Charlie Brown and Franz Stigler incident

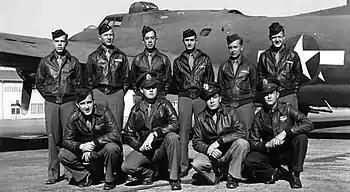
Crew of "Ye Olde Pub". Standing (l to r): Coulombe, Yelesanko, Pechout, Jennings, Eckenrode, and Blackford. Kneeling (l to r): Brown, Luke, Sadok, and Andrews.

Brown's B-17 began its ten-minute bomb run at with an outside air temperature of . Before the bomber released its bomb load, flak shattered the Plexiglas nose, knocked out the #2 engine and further damaged the #4 engine, which was already in questionable condition and had to be throttled back to prevent overspeeding. As the damage slowed the bomber, Brown was unable to remain with his formation and fell back as a straggler, a position in which he came under sustained enemy attacks.